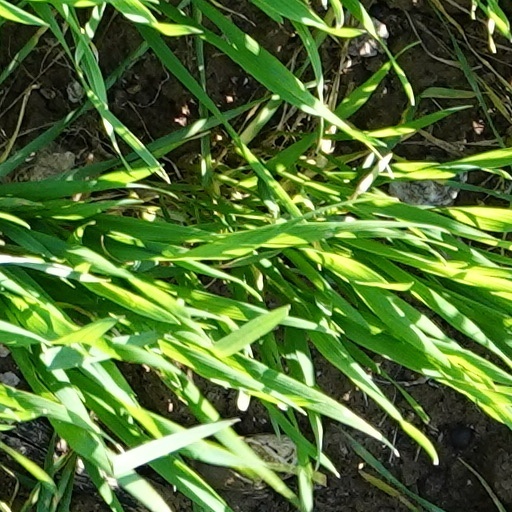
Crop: wheat